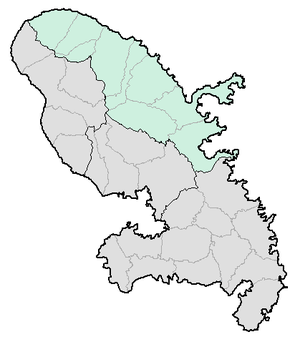
L'arrondissement de La Trinité est une division administrative française créée en 1965, située dans le département de la Martinique et la région de la Martinique.